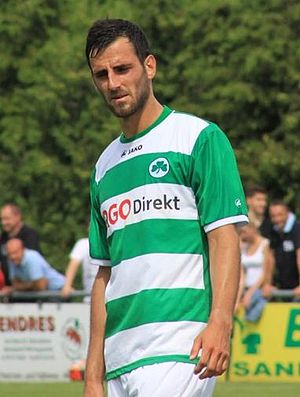
Mërgim Mavraj
Mërgim Mavraj er en tysk/albansk fodboldspiller, der spiller for tyske Hamburger SV.